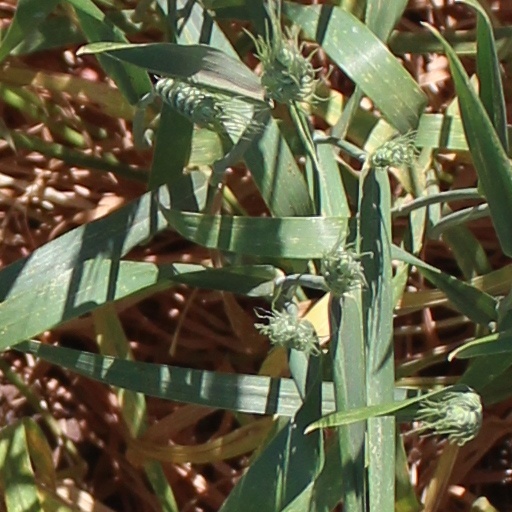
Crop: wheat